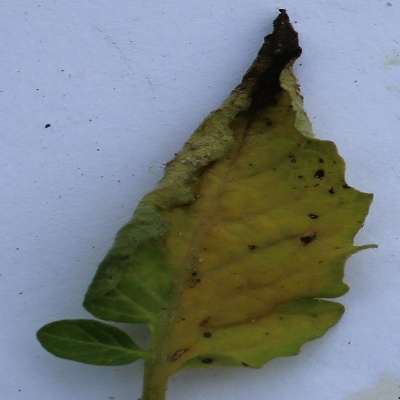
Crop: Tomato
Condition: verticulium wilt